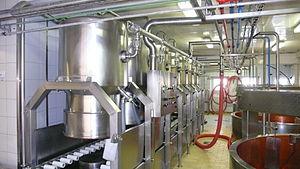
Groupe de coulage Sous Vide, dans la salle des cuves de la fruitière de Fontain.